East Kowloon line (1970 scheme)

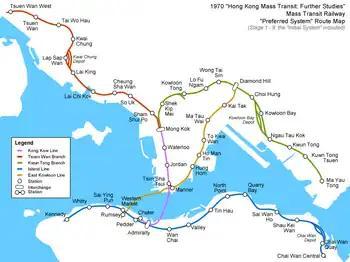
Mass Transportation Study 1970

Freeman, Fox, Wilbur Smith & Associates published a new report on MTR construction in 1970, with the original Sha Tin line cut back from Sha Tin to Diamond Hill to become East Kowloon line (now part of Tuen Ma line), and extended across the harbour from Tsim Sha Tsui to Sheung Wan.